India at the 2020 Summer Olympics

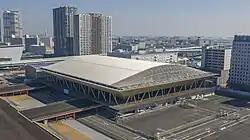
Picture of Ariake Centre

Road events took place at Odori Park in Sapporo and the National Stadium was the venue of all the track and field events. In the race walking events, none of the Indians achieved a medal with Goswmani being the best finisher in 17th in the women's 20 km event. In the track events, Chand and Jabir failed to progress beyond the initial rounds in their respective events. In the men's steeple chase event, Sable clocked a time of 8:18.12 to set a new national record but failed to progress to the next stage. The Indian mixed relay team also failed to progress to the final after finishing last i n their heats. In the men's relay event, the Indian team set a new Asian record with a time of 3:00.25 but finished fourth in their heats to miss the qualification by less than a second.